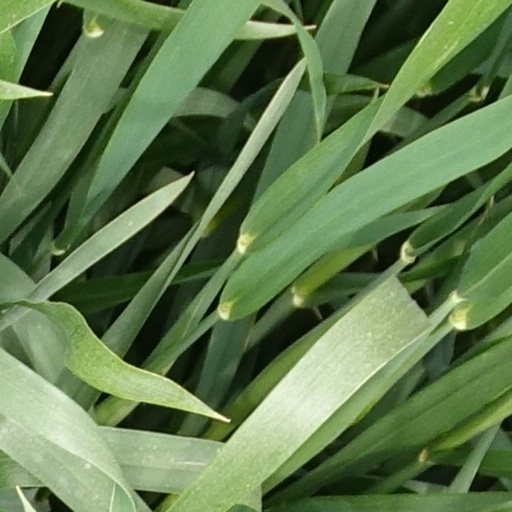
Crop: wheat